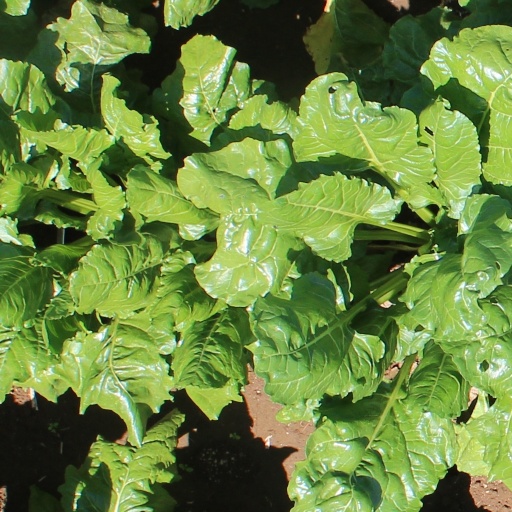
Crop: sugar beet